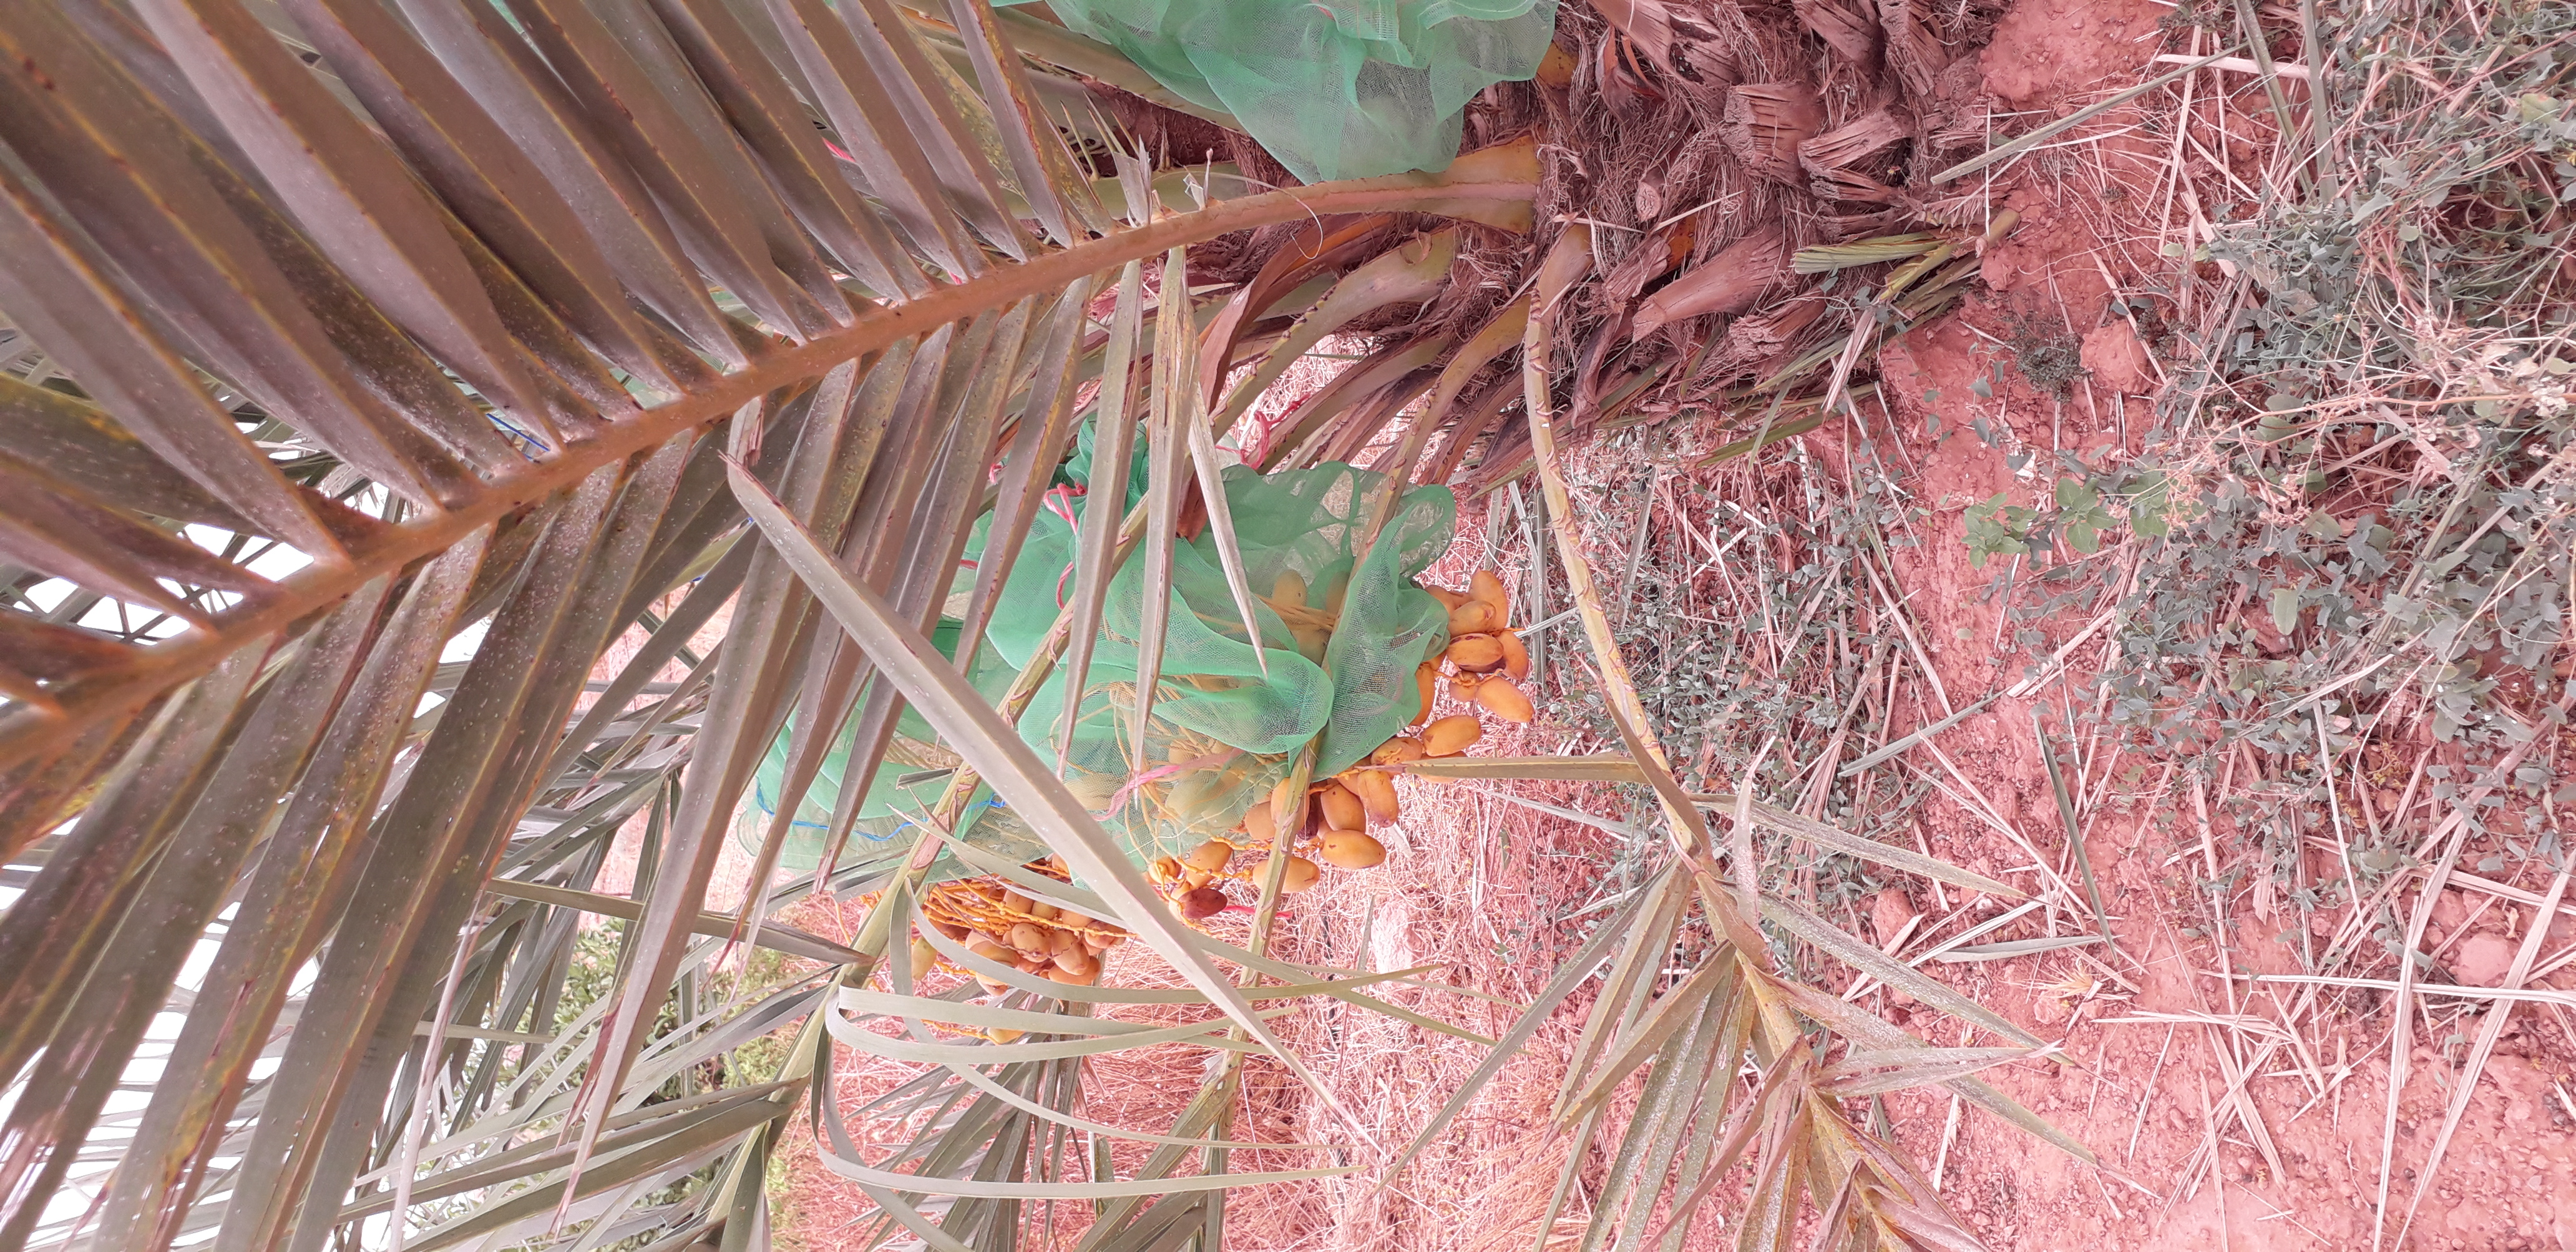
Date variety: Boumajhoul